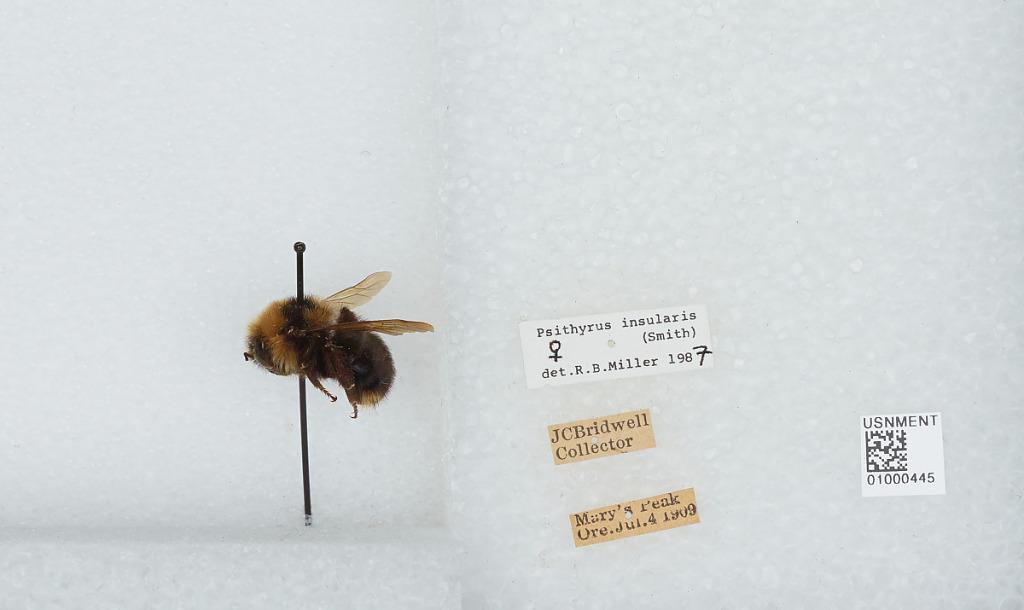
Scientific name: Bombus (Psithyrus) insularis (Smith)
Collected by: J. Bridwell
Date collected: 1909-7-4
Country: United States
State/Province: Oregon
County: Benton
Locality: Marys Peak
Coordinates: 44.5044, -123.552
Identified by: Miller, R. B.